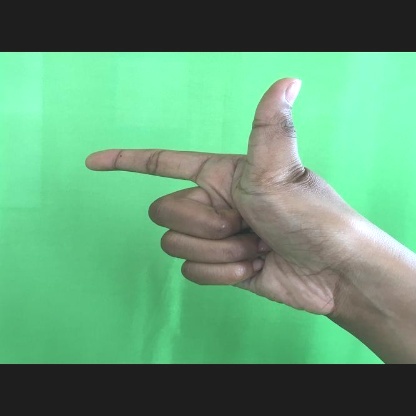
Mudra: Chandrakala